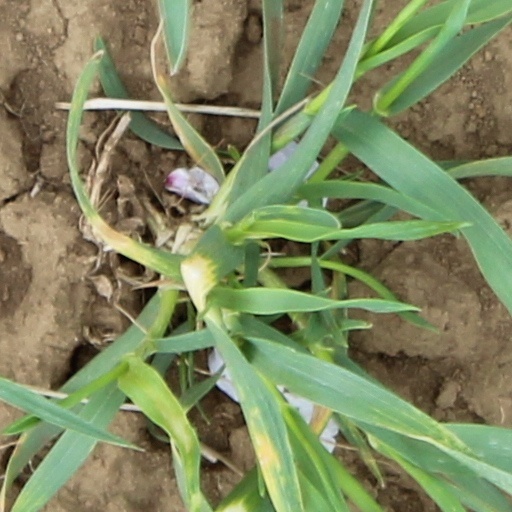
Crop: wheat